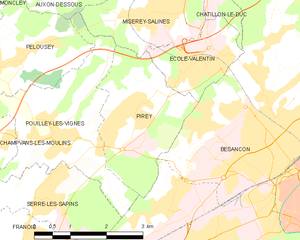
Pirey est une commune française située dans le département du Doubs, en région Bourgogne-Franche-Comté.